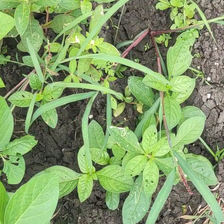
Weed species: Lamber_Quarter_plant(Chenopodium )